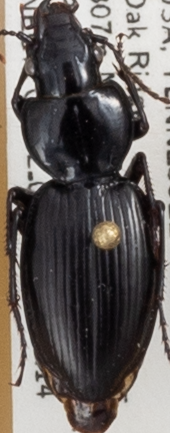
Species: Cyclotrachelus fucatus
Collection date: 2021-04-14
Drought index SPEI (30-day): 1.194
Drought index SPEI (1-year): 0.158
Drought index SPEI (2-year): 2.09